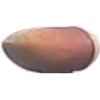
Label: hazelnut